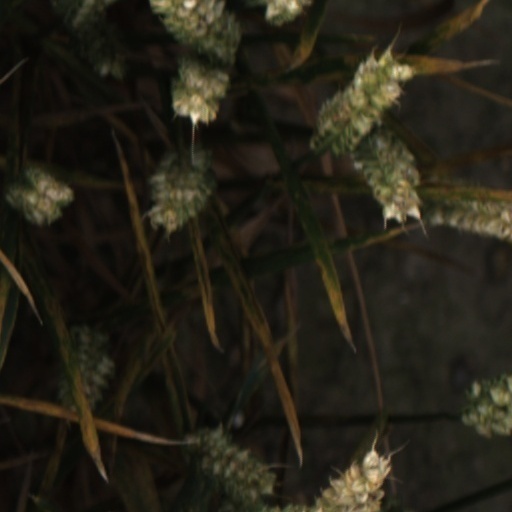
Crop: wheat